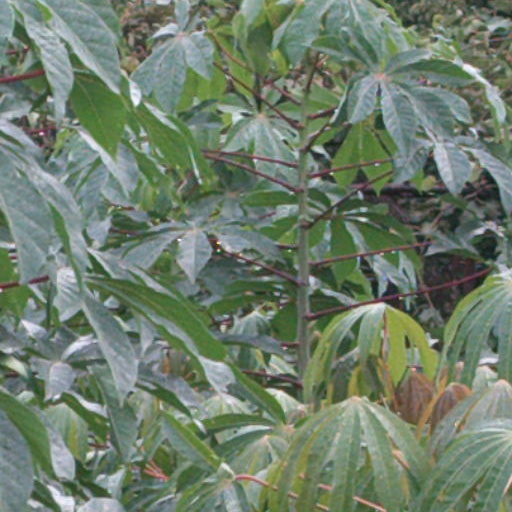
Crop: cassava